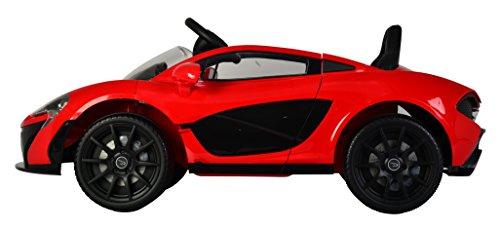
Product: Best Ride On Cars McLaren P1 12V, Red
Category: Toys & Games | Tricycles, Scooters & Wagons | Ride-On Toys & Accessories
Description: McLaren P1 12V features an original car paint look, it has seat belt option and it starts with realistic engine start sound.
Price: $374.76
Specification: ProductDimensions:51x27x14inches|ItemWeight:51pounds|ShippingWeight:51pounds(Viewshippingratesandpolicies)|ASIN:B071VF45RM|Itemmodelnumber:McLarenP112V-Red|Manufacturerrecommendedage:24months-5years